The Man from U.N.C.L.E.

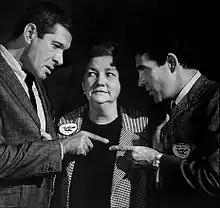
Jan Murray, Patsy Kelly, and Pat Harrington Jr. in "The Hula Doll Affair" (1967)

Apart from Solo, Kuryakin, and Waverly, few recurring characters appeared on the show with any regularity. As a result, "The Man from U.N.C.L.E." featured many high-profile guest performers during its three-and-a-half-year run.